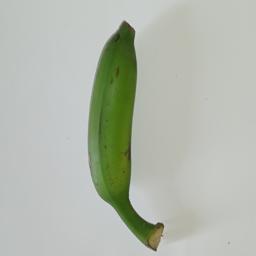
Ripeness: Green